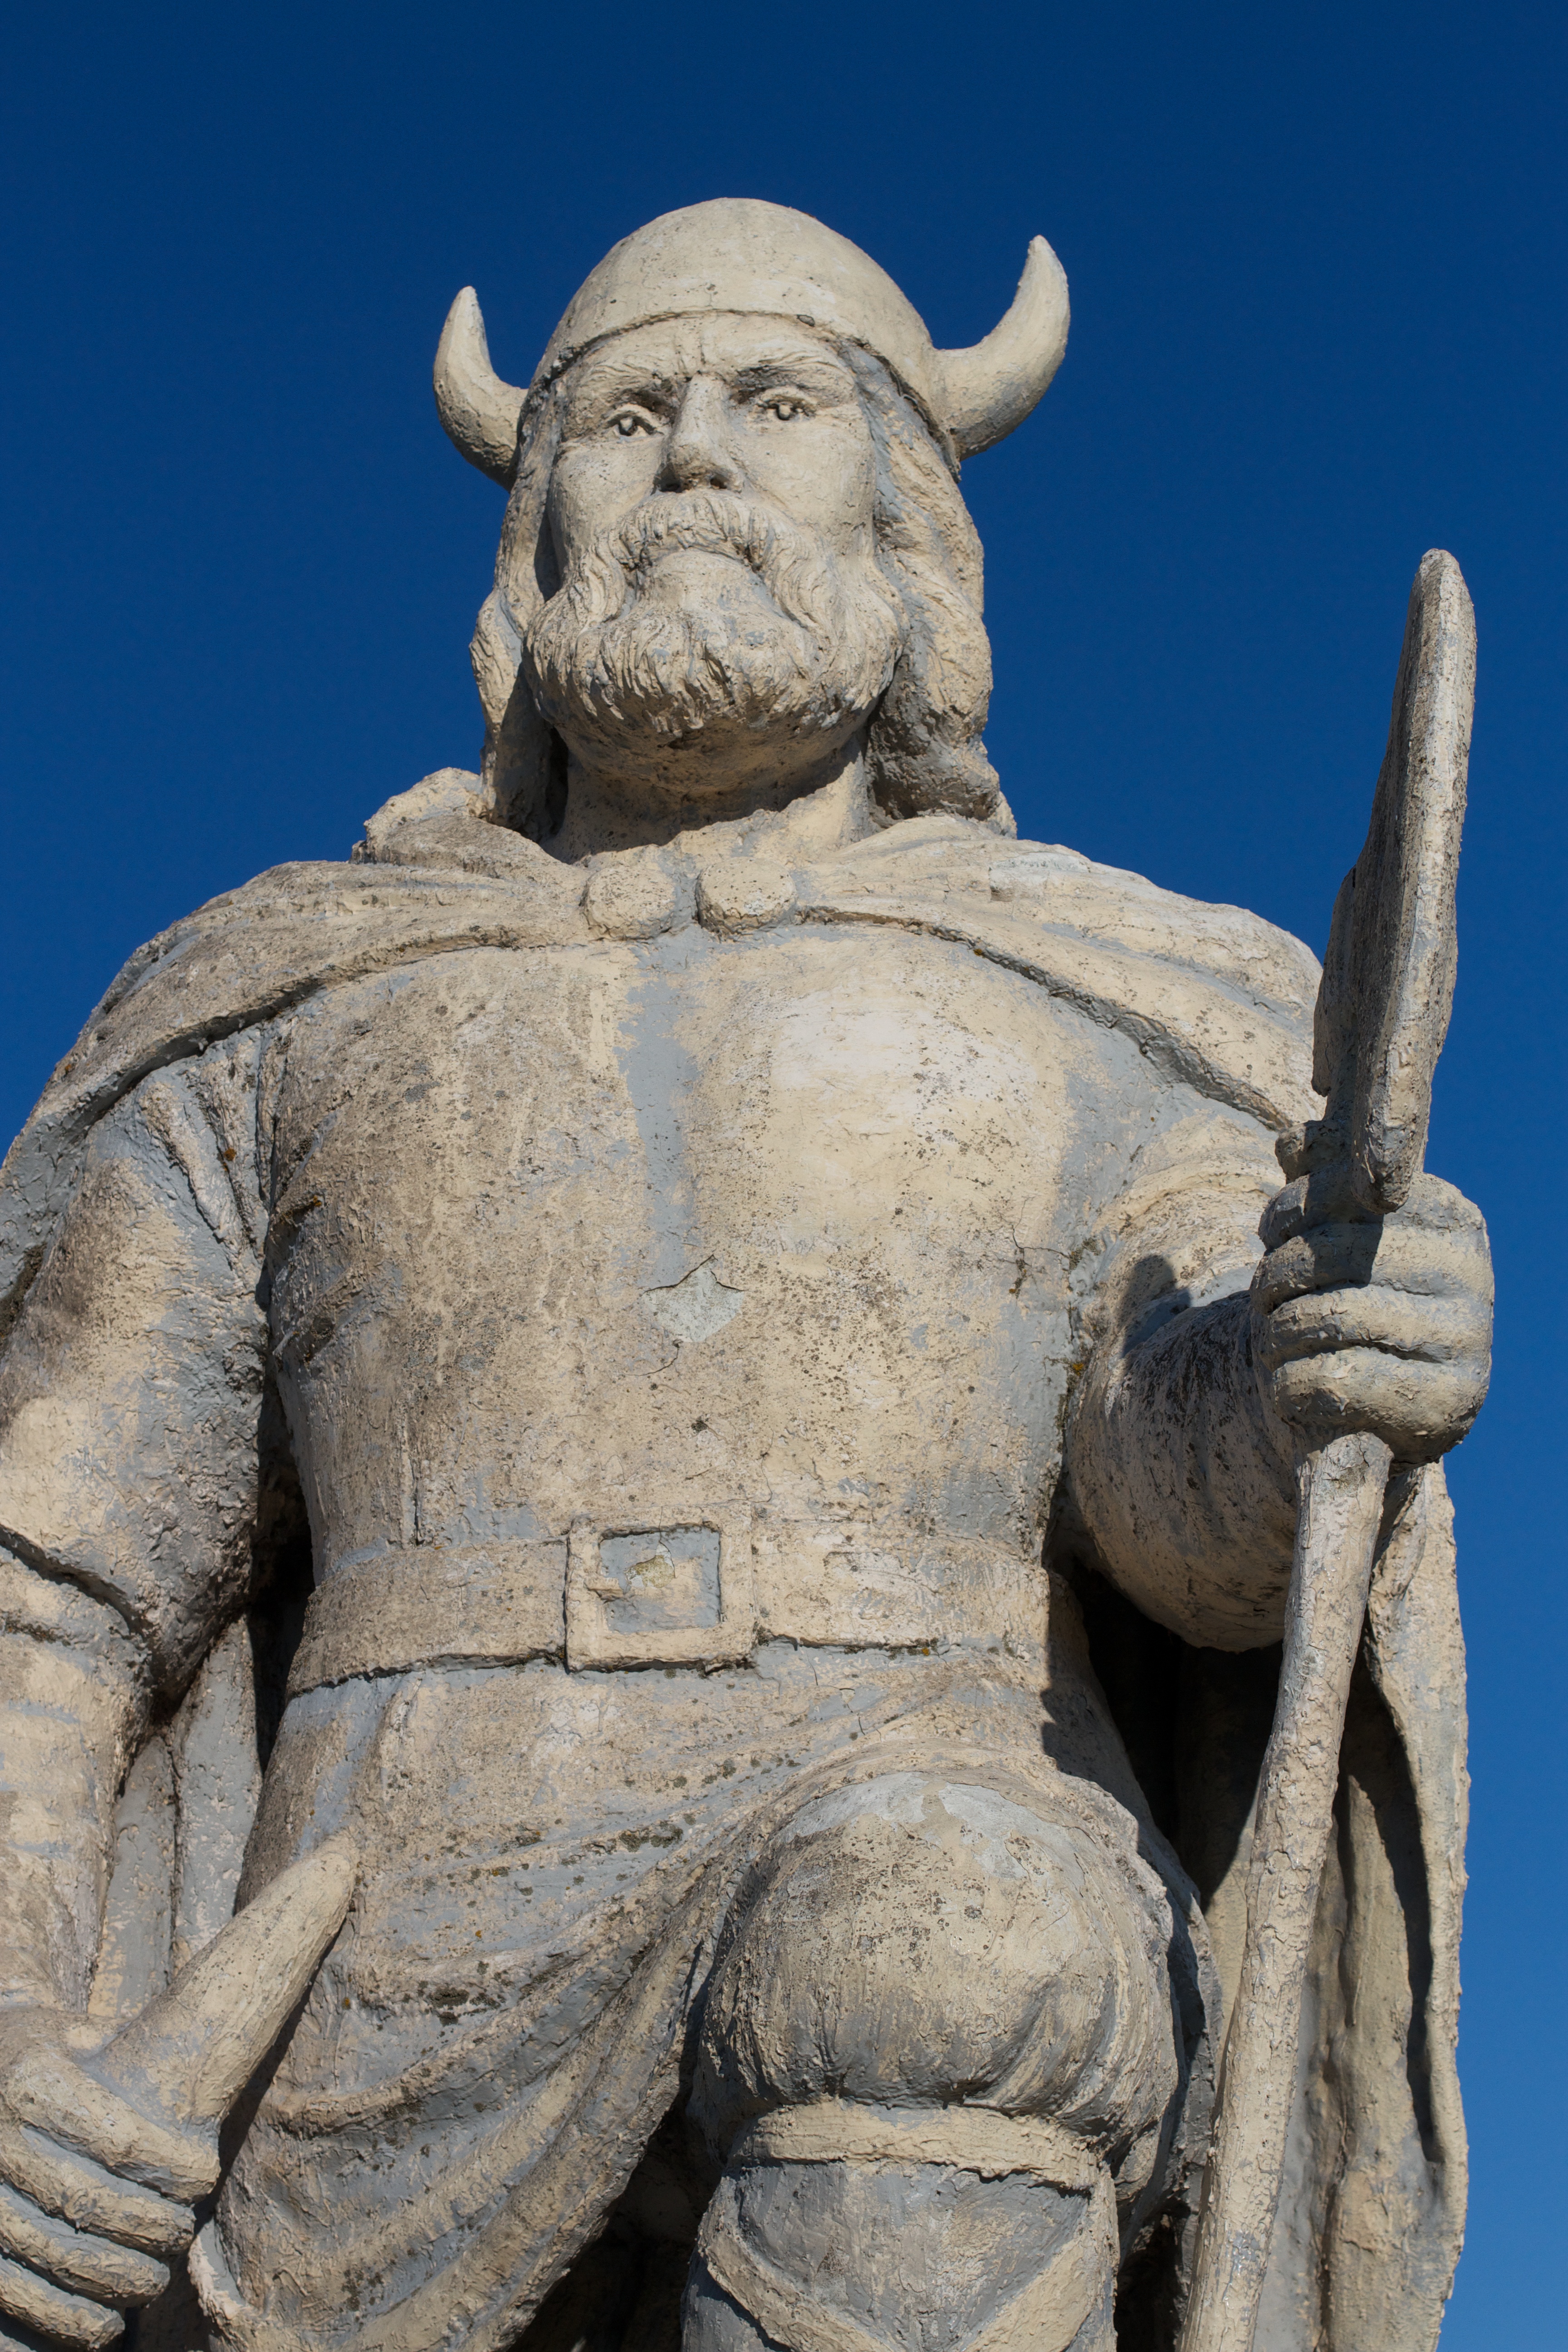
monument, statue, sculpture, art, temple, carving, rtwgimli, stone carving, ancient history